Buckinghamshire Council

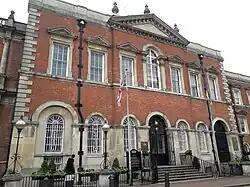
Old County Hall, Aylesbury: County Council's meeting place 1889–2012

The first elections were held in January 1889 and the county council formally came into being on 1 April 1889, on which day it held its first meeting at County Hall in Aylesbury, the courthouse (completed 1740) which had served as the meeting place for the quarter sessions which preceded the county council. The first chairman was Henry William Cripps, a QC from Marlow, who was also chairman of the quarter sessions.